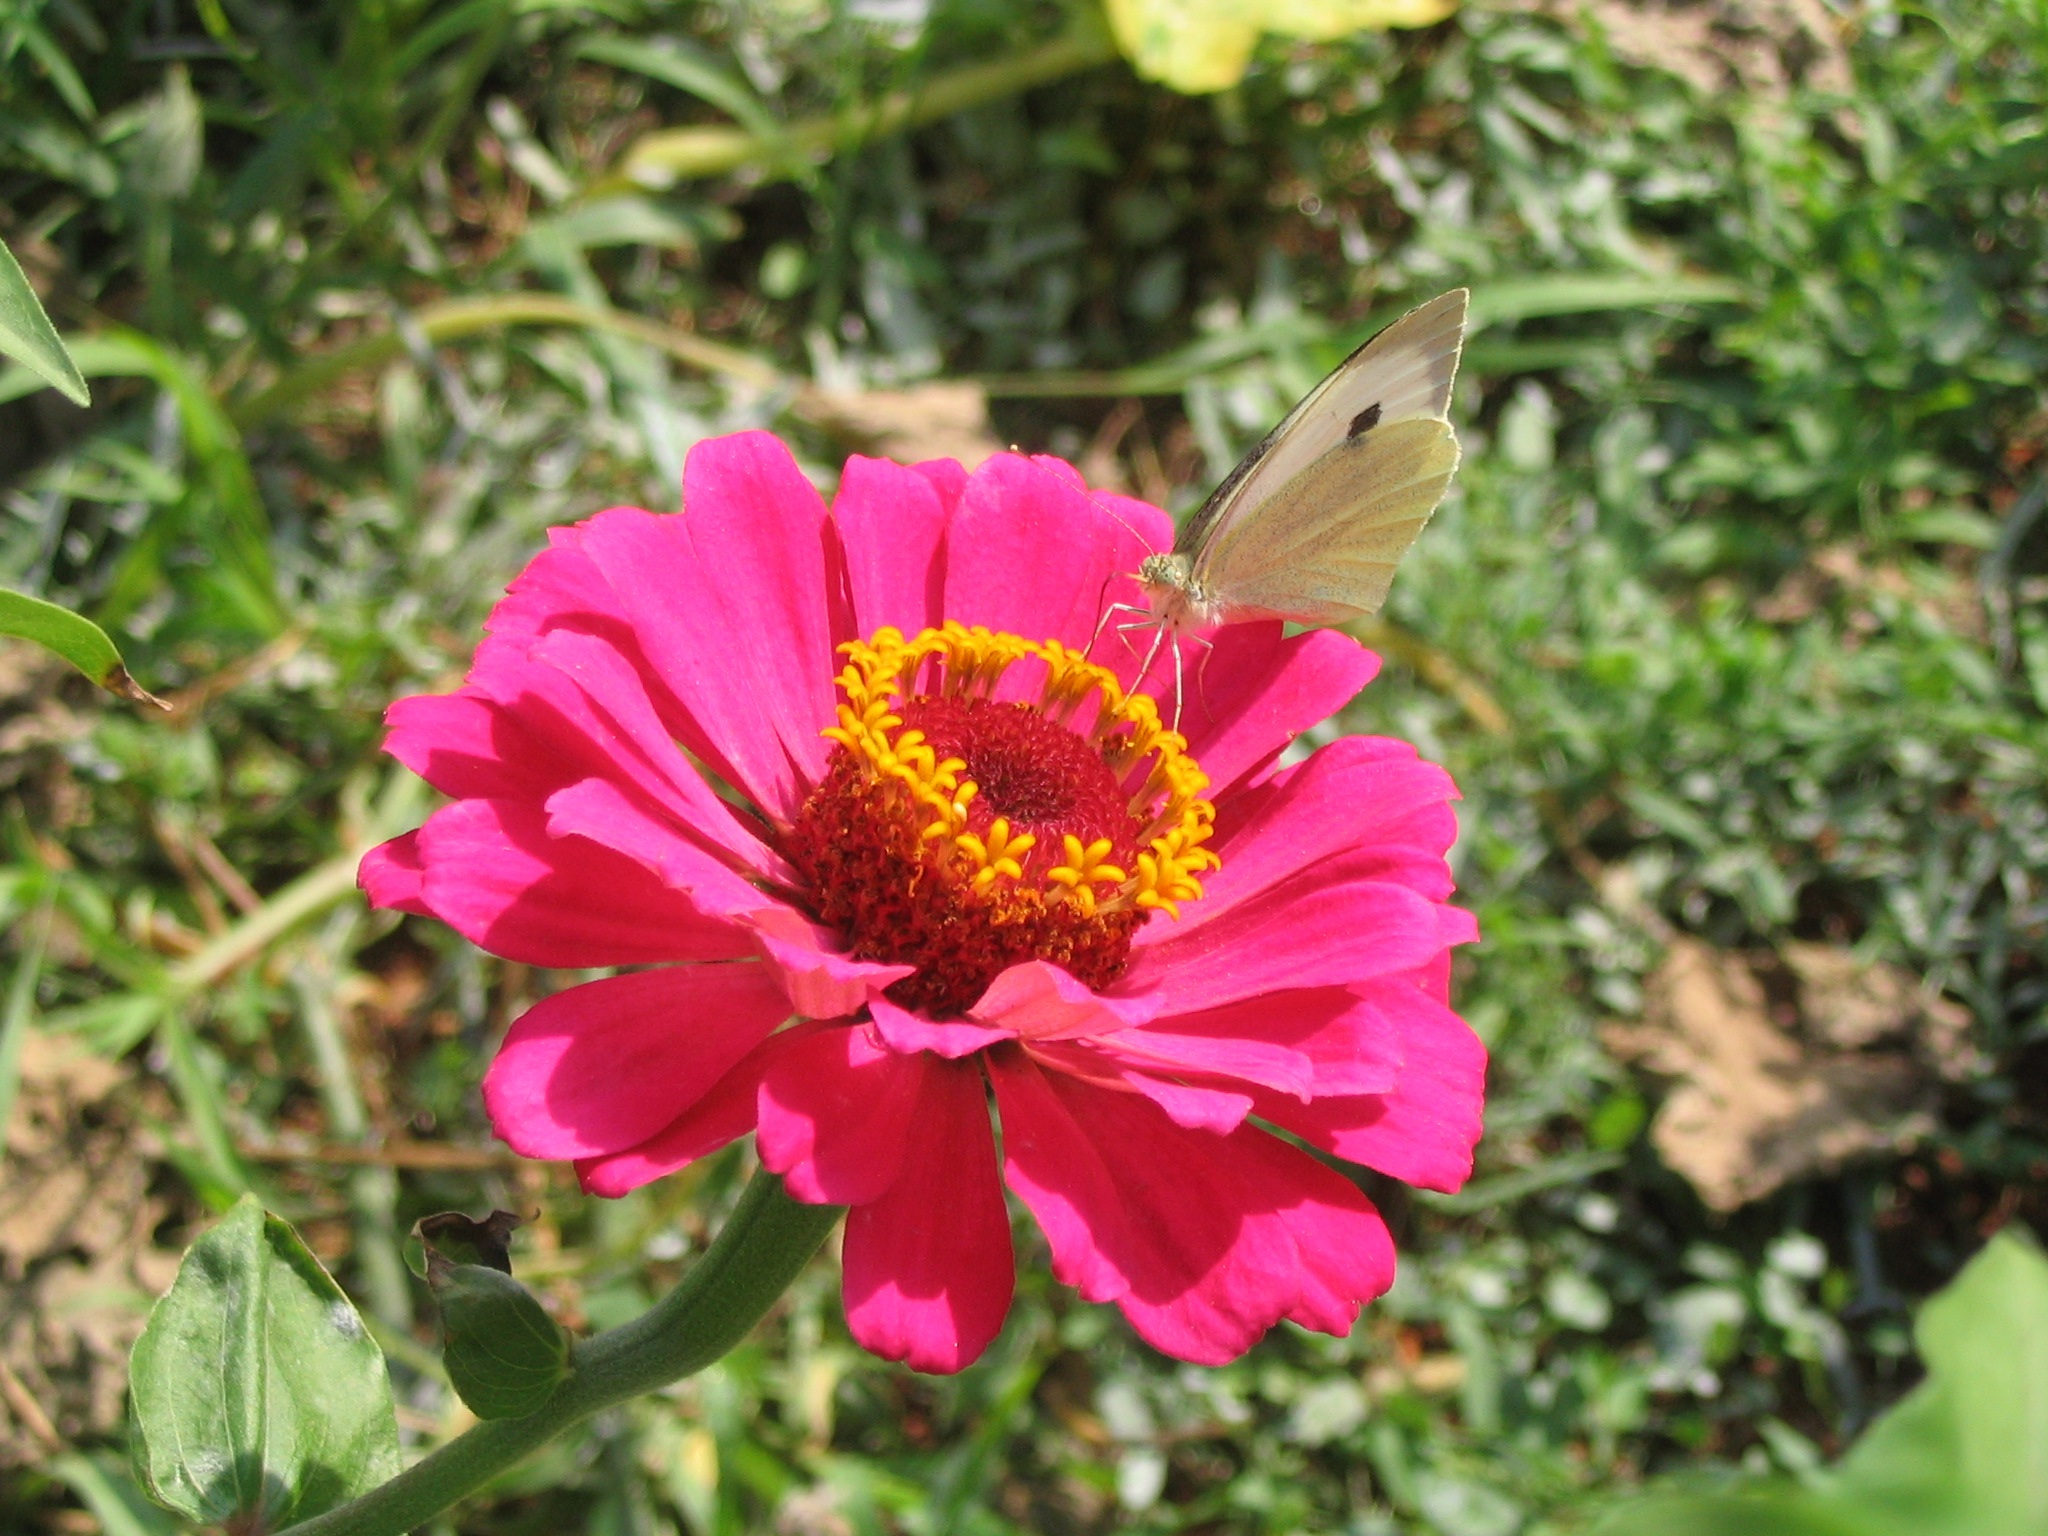
nature, plant, flower, petal, insect, botany, flora, plants, wildflower, flowers, colour, nectar, macro photography, flowering plant, daisy family, annual plant, land plant, garden cosmos